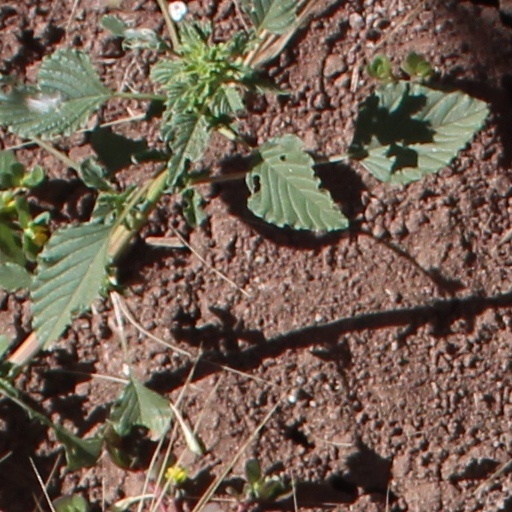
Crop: wheat